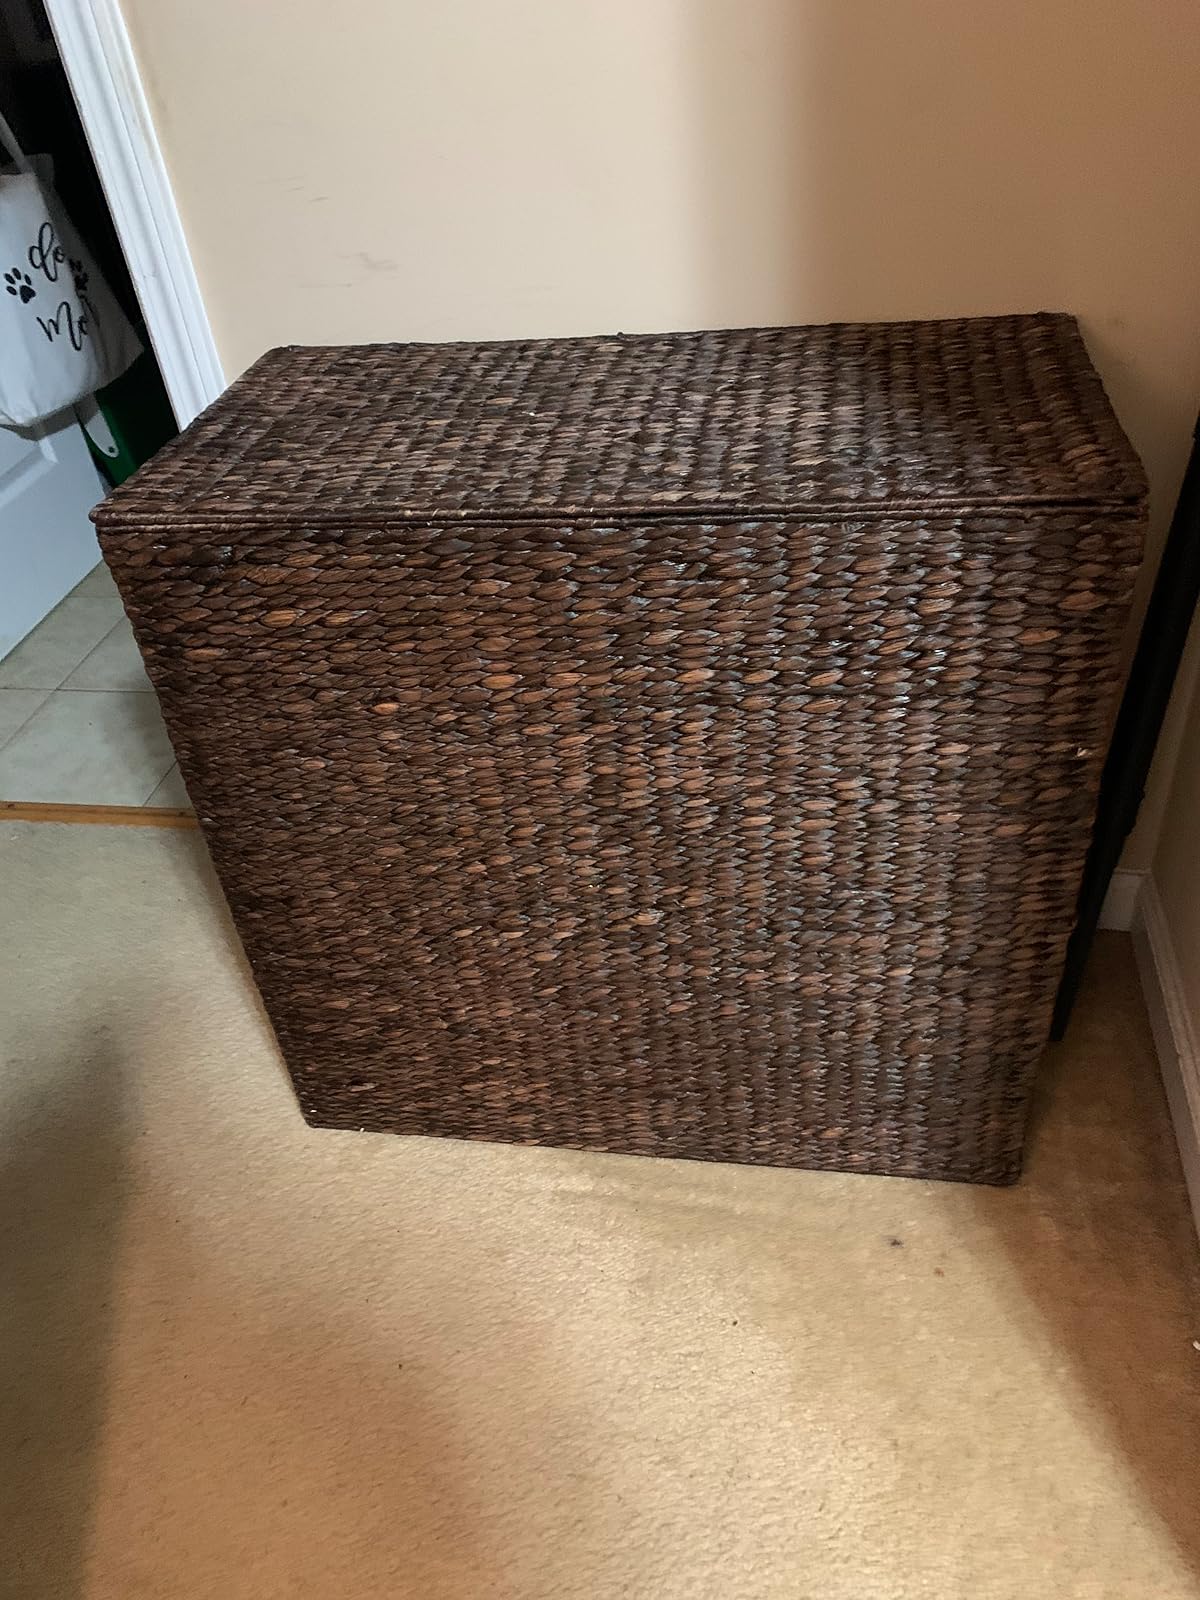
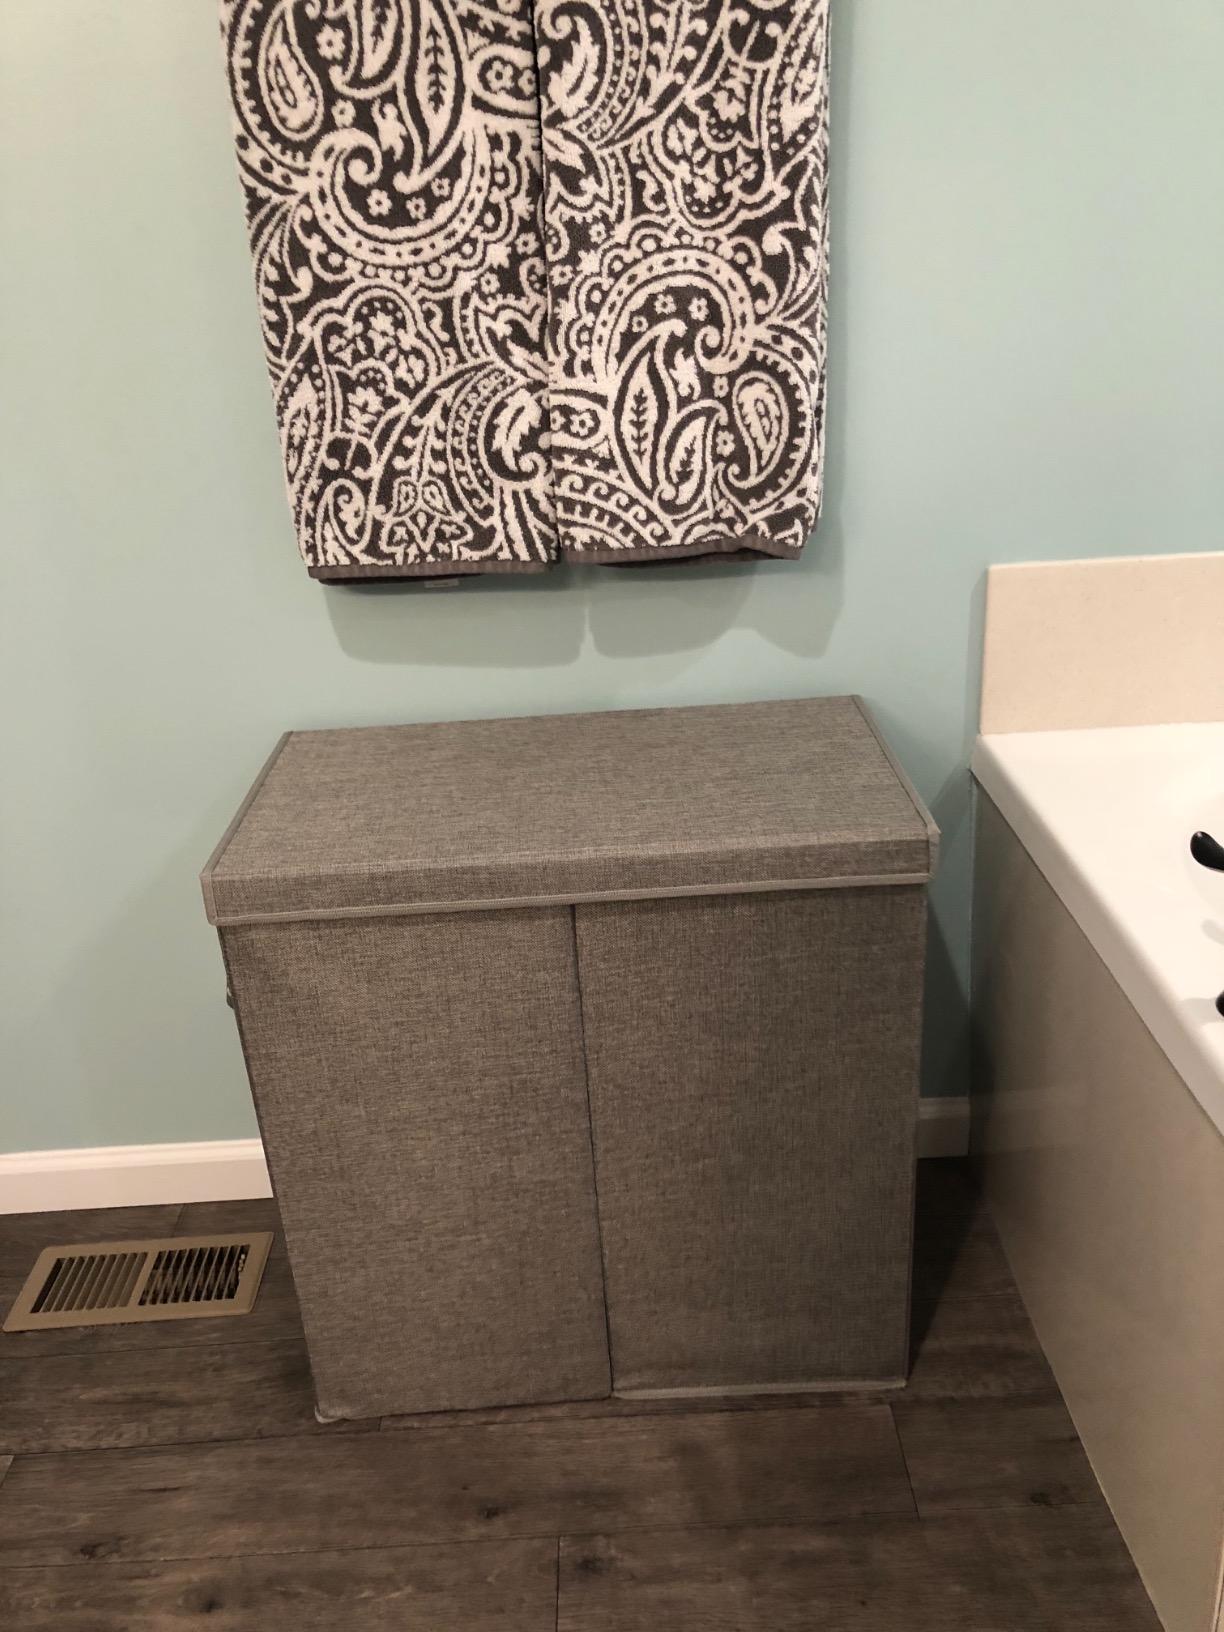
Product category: items_hamper
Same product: no